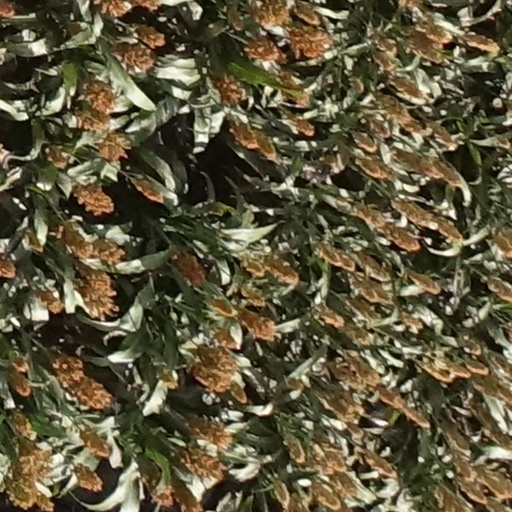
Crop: sorghum